Pushkar

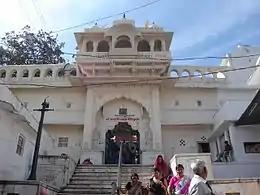
The Brahma temple at Pushkar

In Sanskrit, "pushkara" (पुष्कर) means "blue lotus flower."